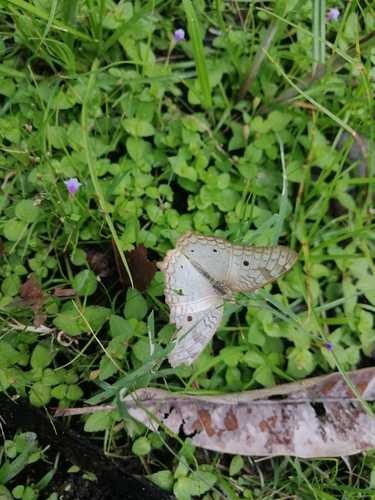
Scientific name: Anartia jatrophae
Common name: White peacock
Family: Nymphalidae
Order: Lepidoptera
Pollinator type: Primary pollinator
Habitat: Gardens, parks, and open areas
Geographic range: Southern United States to Argentina
Conservation status: Least Concern